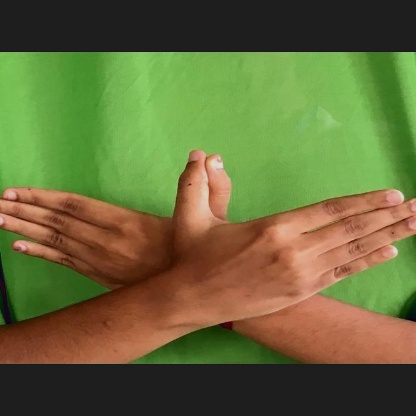
Mudra: Garuda